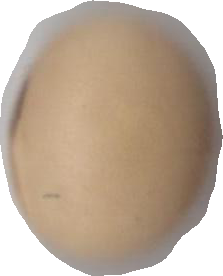
Variety: Anjasmoro